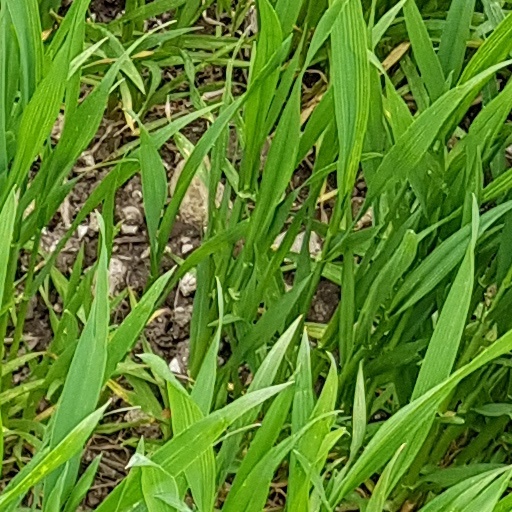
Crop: wheat